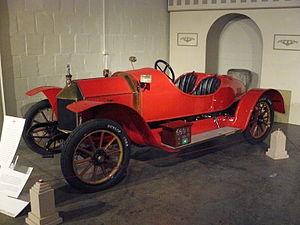
Auburn/Cord Muséum 2013
La Société Anonyme la Métallurgique est une entreprise belge, créée au milieu du XIXᵉ siècle dans la Province de Hainaut, pour construire des véhicules, des structures métalliques et du matériel ferroviaire.